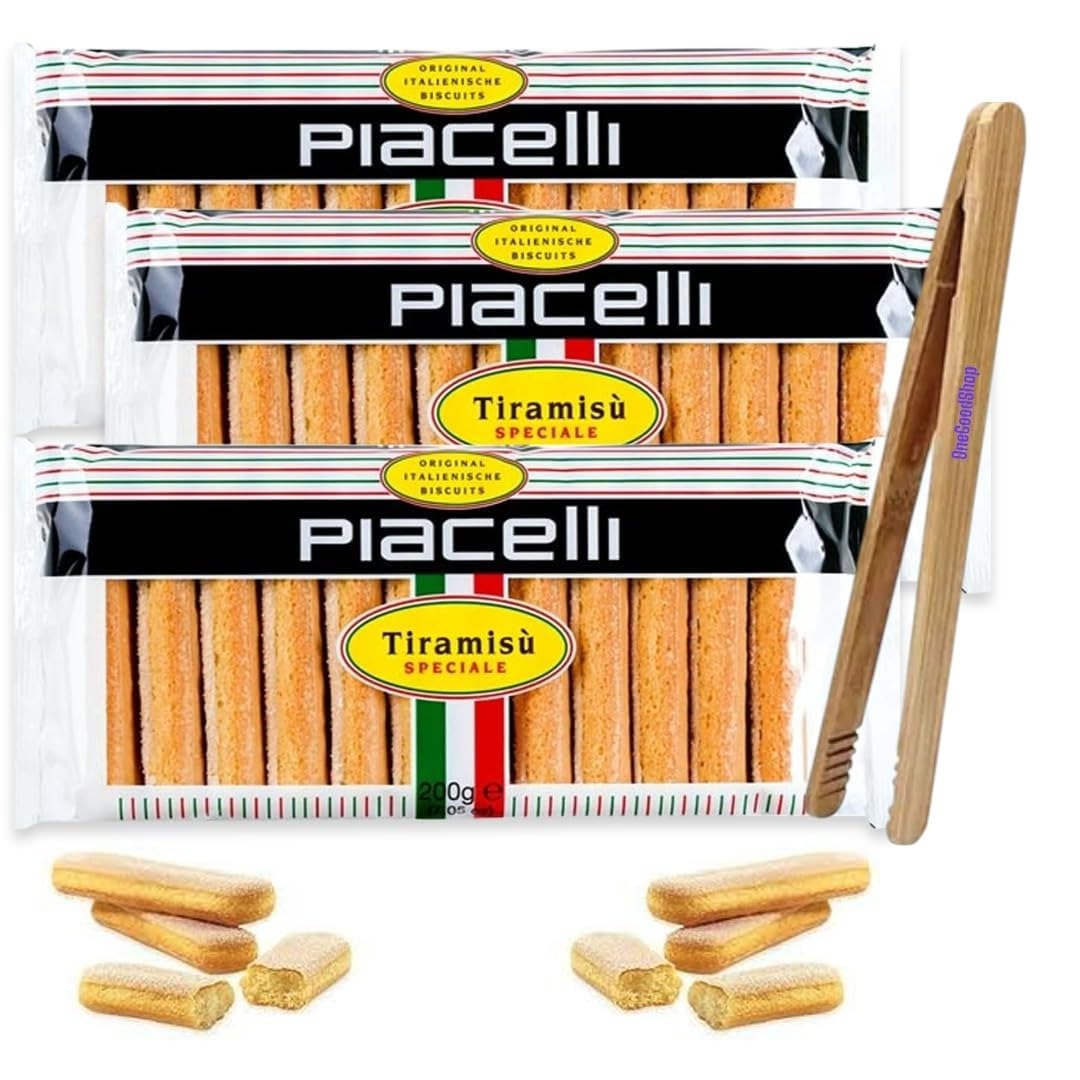
Item Name: PIACELLI Light & Airy Texture Ladyfingers - Authentic Italian Sponge Lady Fingers for Tiramisu – Traditionally Baked Ladyfinger Cookies Ideal for Tiramisu, Trifles and More with 1 Bamboo Kitchen Tong by OneGoodShop - 3 Pack (200g/7oz Each)
Bullet Point 1: AUTHENTIC ITALIAN QUALITY: Our lady fingers offer the genuine flavor and texture of traditional Italian sponge biscuits. Known for their light, airy texture and subtle sweetness, these biscuits are specifically designed for making the classic tiramisu dessert. These tiramisu cookies make your homemade tiramisu taste like it came straight from an Italian bakery.
Bullet Point 2: PREMIUM INGREDIENTS: These ladyfinger cookies are made with high-quality flour, sugar, and eggs, ensuring a delightful taste experience. These Italian cookies provide a pure and natural satisfaction. We have confidence in using only the finest ingredients to maintain superior taste and quality, giving you the best foundation for your culinary creations.
Bullet Point 3: EASY TO USE: Each 200g package of Italian ladyfingers contains enough biscuits to create a medium to large-sized tiramisu, depending on your recipe. These fingers biscuits make dessert preparation straightforward and enjoyable. Follow the included classic tiramisu recipe for a foolproof way to impress your family and friends.Tradtional Italian Ladyfingers with 1 Bamboo Kitchen Tong by OneGoodShop.
Bullet Point 4: 3-PACK CONVENIENCE: This set includes three packs of 200g Piacelli lady fingers, providing enough supply for multiple desserts. Keep your pantry stocked and ready for spontaneous dessert creation or planned celebrations. The convenient packaging of tiramisu biscuit ensures you always have a great number of ladyfingers on hand to whip up delicious tiramisu or other favorite desserts with 1 Bamboo Kitchen Tong by OneGoodShop.
Bullet Point 5: PERFECT FOR ANY OCCASION: From intimate gatherings to grand celebrations, lady fingers cookies add a touch of elegance to any event. A luxurious dessert is sharing your culinary creations with loved ones, these authentic Italian cookies delights are a delight in every palate. Elevate your desserts and impress your guests with the quality and flavor of lady finger.
Product Description: Introducing <strong>Piacelli</strong> light &amp; airy texture ladyfingers, the classic biscotti Italian cookies confection that brings a touch of genius sophistication to your desserts. Expertly made in Italy, these lady fingers cookies are designed to improve your culinary creations with their lovely taste and superior quality. Each pack contains 200g (7oz) of ladyfinger cookies, and with three packs included, you'll have a great deal to create multiple delightful treats. Ladyfingers cookies for tiramisu are made with the finest ingredients, including high-quality flour, sugar, and eggs, ensuring a light, airy texture and a subtle sweetness that enhances any dessert. Free from artificial additives and preservatives, these Italian ladyfingers offer a pure and natural satisfaction that sets them apart in both flavor and quality. While they are great for crafting the iconic tiramisu, lady fingers are incredibly versatile. Use them in trifles, charlottes, or any dessert that benefits from their delicate texture and taste. Each package of lady fingers for tiramisu comes with an easy-to-follow classic tiramisu recipe, guiding you through the process of making this beloved dessert with ease. These ladyfingers cookies for tiramisu add a touch of sophistication to your dessert table. Each ladyfinger is carefully made to ensure that every bite is a delightful experience, making your desserts truly memorable. With three packs included, you'll always be ready to whip up a batch of Italian tiramisu or any other dessert that calls for these exceptional biscuits. Enrich your dessert game with <strong>Piacelli</strong> ladyfinger cookies, and enjoy the genius taste of Italy in every bite. Whether you're treating yourself or sharing with loved ones, these ladyfingers are impressing and delight in every palate.
Value: 7.0
Unit: Fl Oz

Price: 25.69